Mining in Mongolia

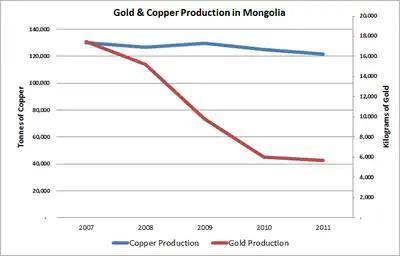
A graph showing that while copper production has remained stead between 2007 and 2011, gold production has sharply decreased.

Mining is important to the national economy of Mongolia. Mongolia is one of the 29 resource-rich developing countries identified by the International Monetary Fund and exploration of copper and coal deposits are generating substantial additional revenue.